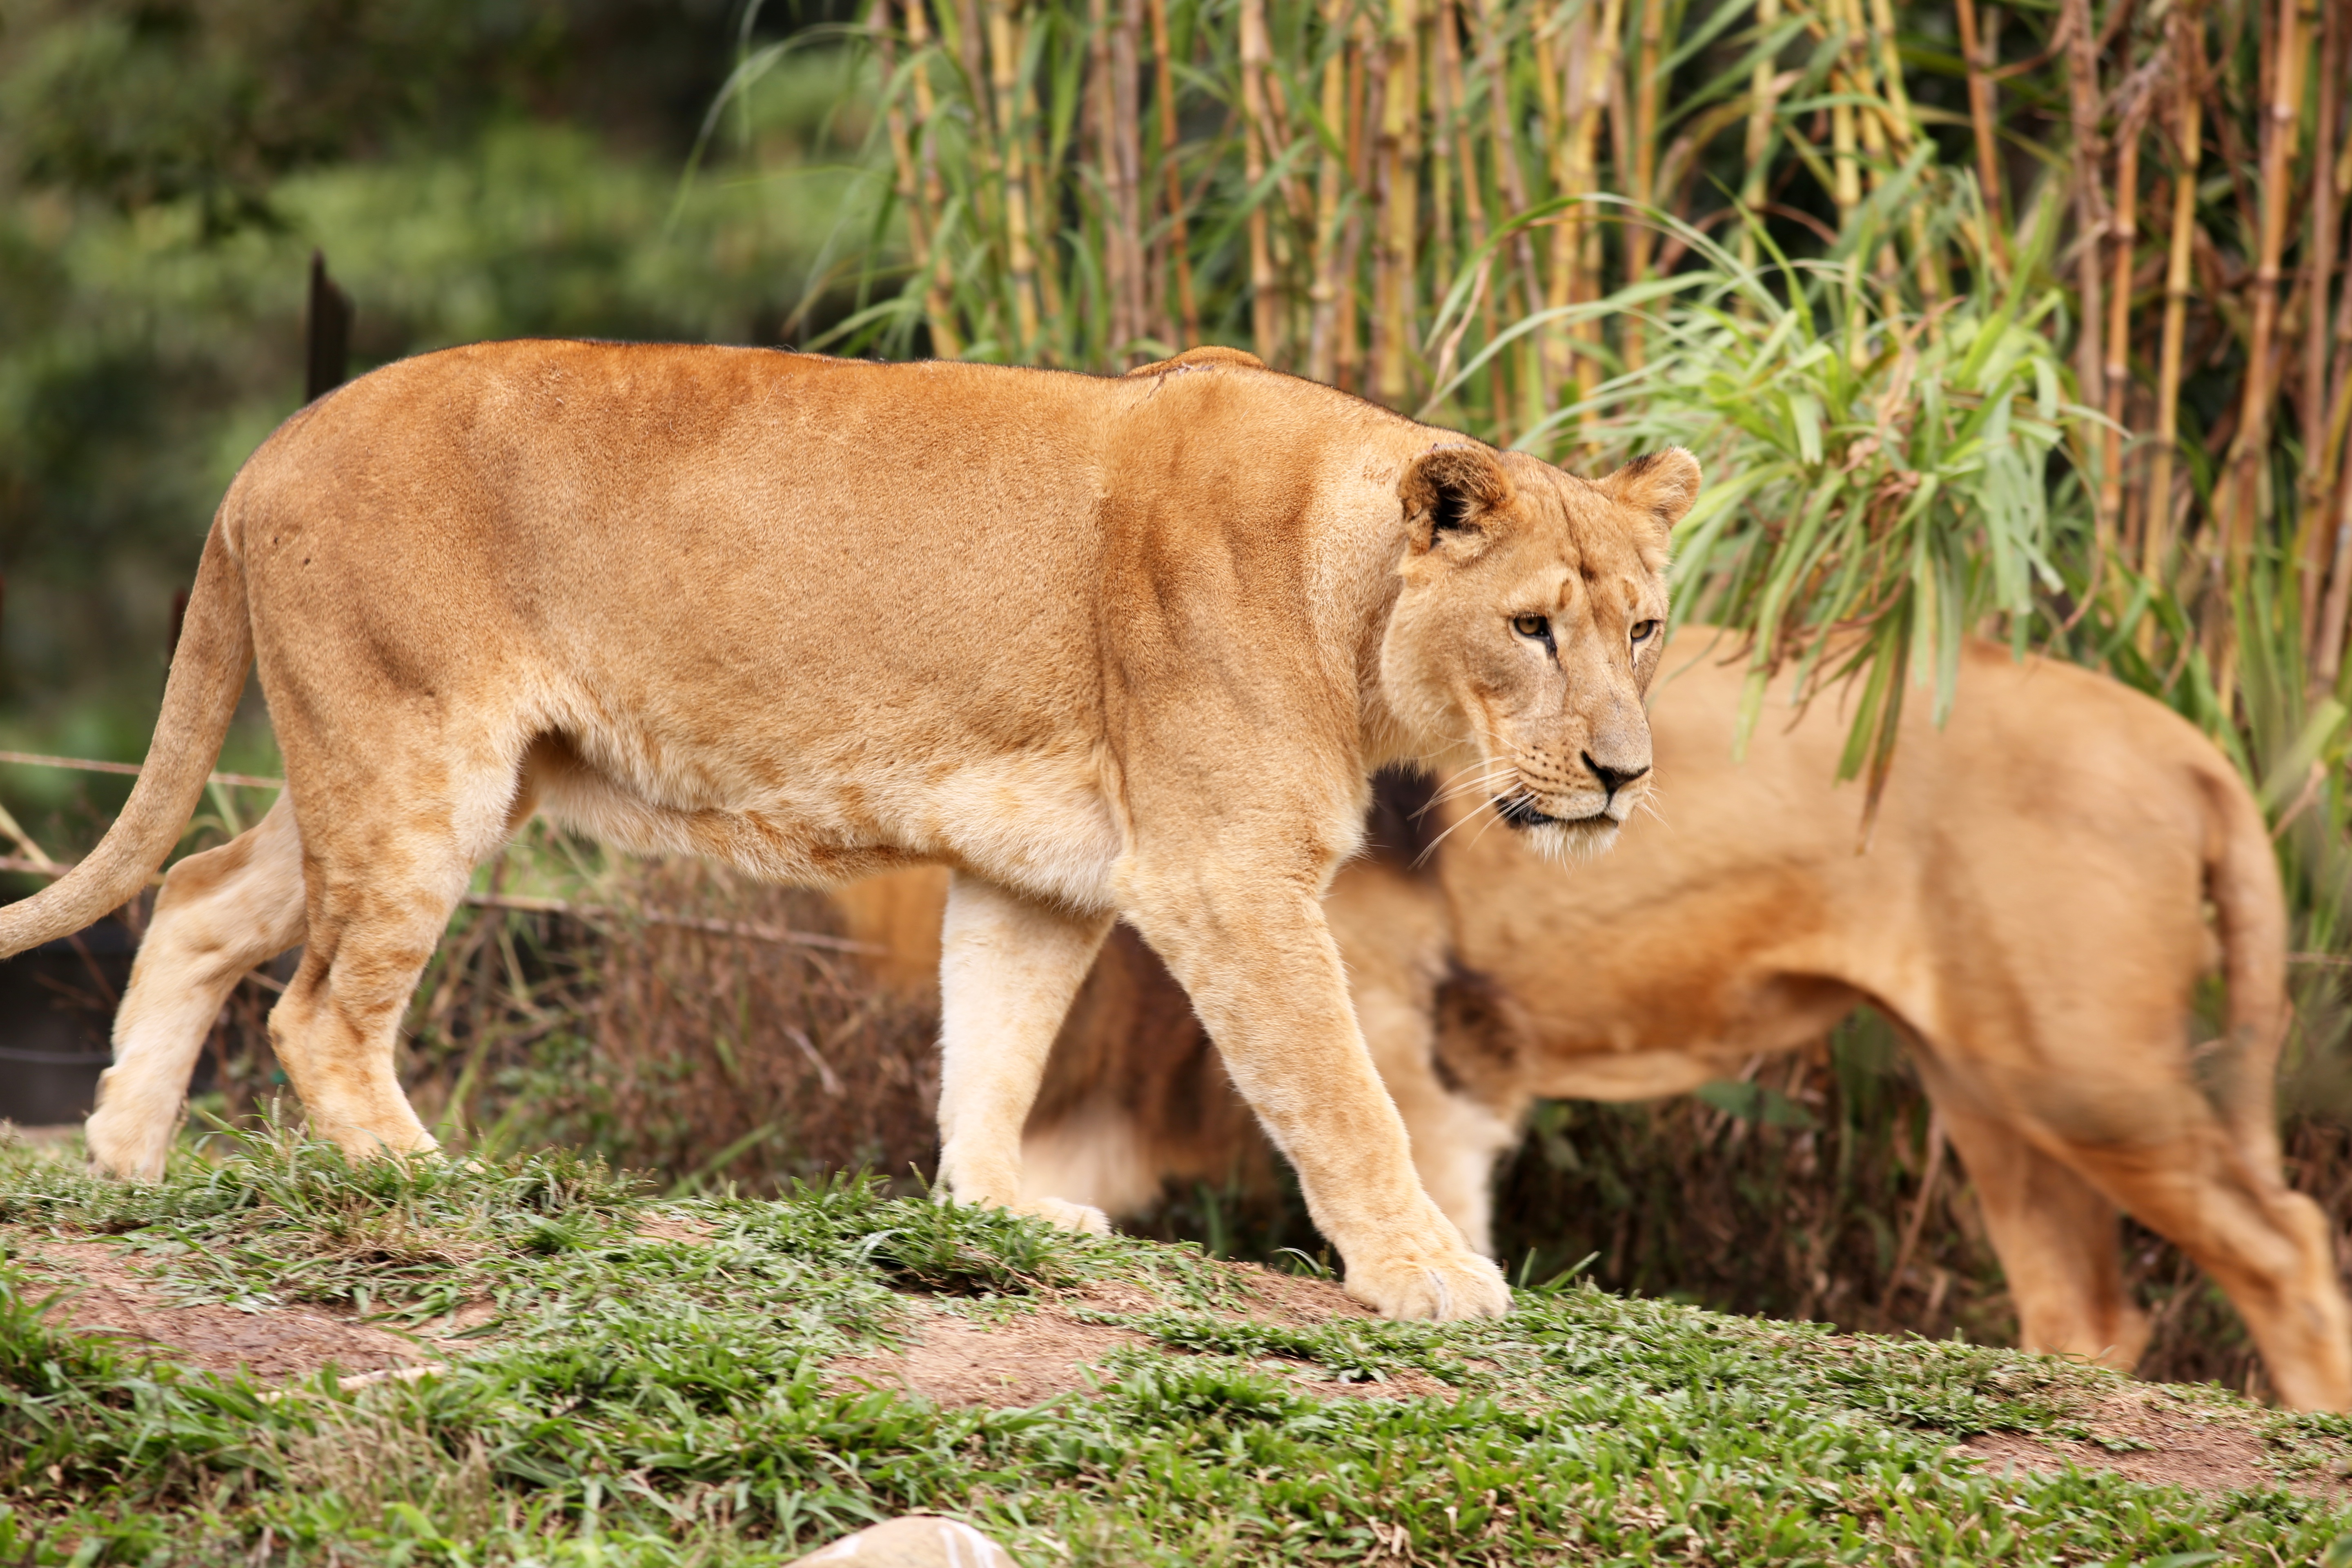
walking, animal, wildlife, wild, mammal, fauna, lion, females, vertebrate, carnivore, safari, brave, puma, big cats, lionesses, bravas, cat like mammal, masai lion